Wuling Hongguang Plus

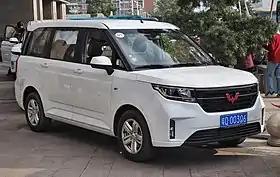
Wuling Hongguang Plus (China)

Wuling Hongguang Plus is a compact Multi-Purpose Vehicle (MPV) produced since September 2019 by SAIC-GM-Wuling.